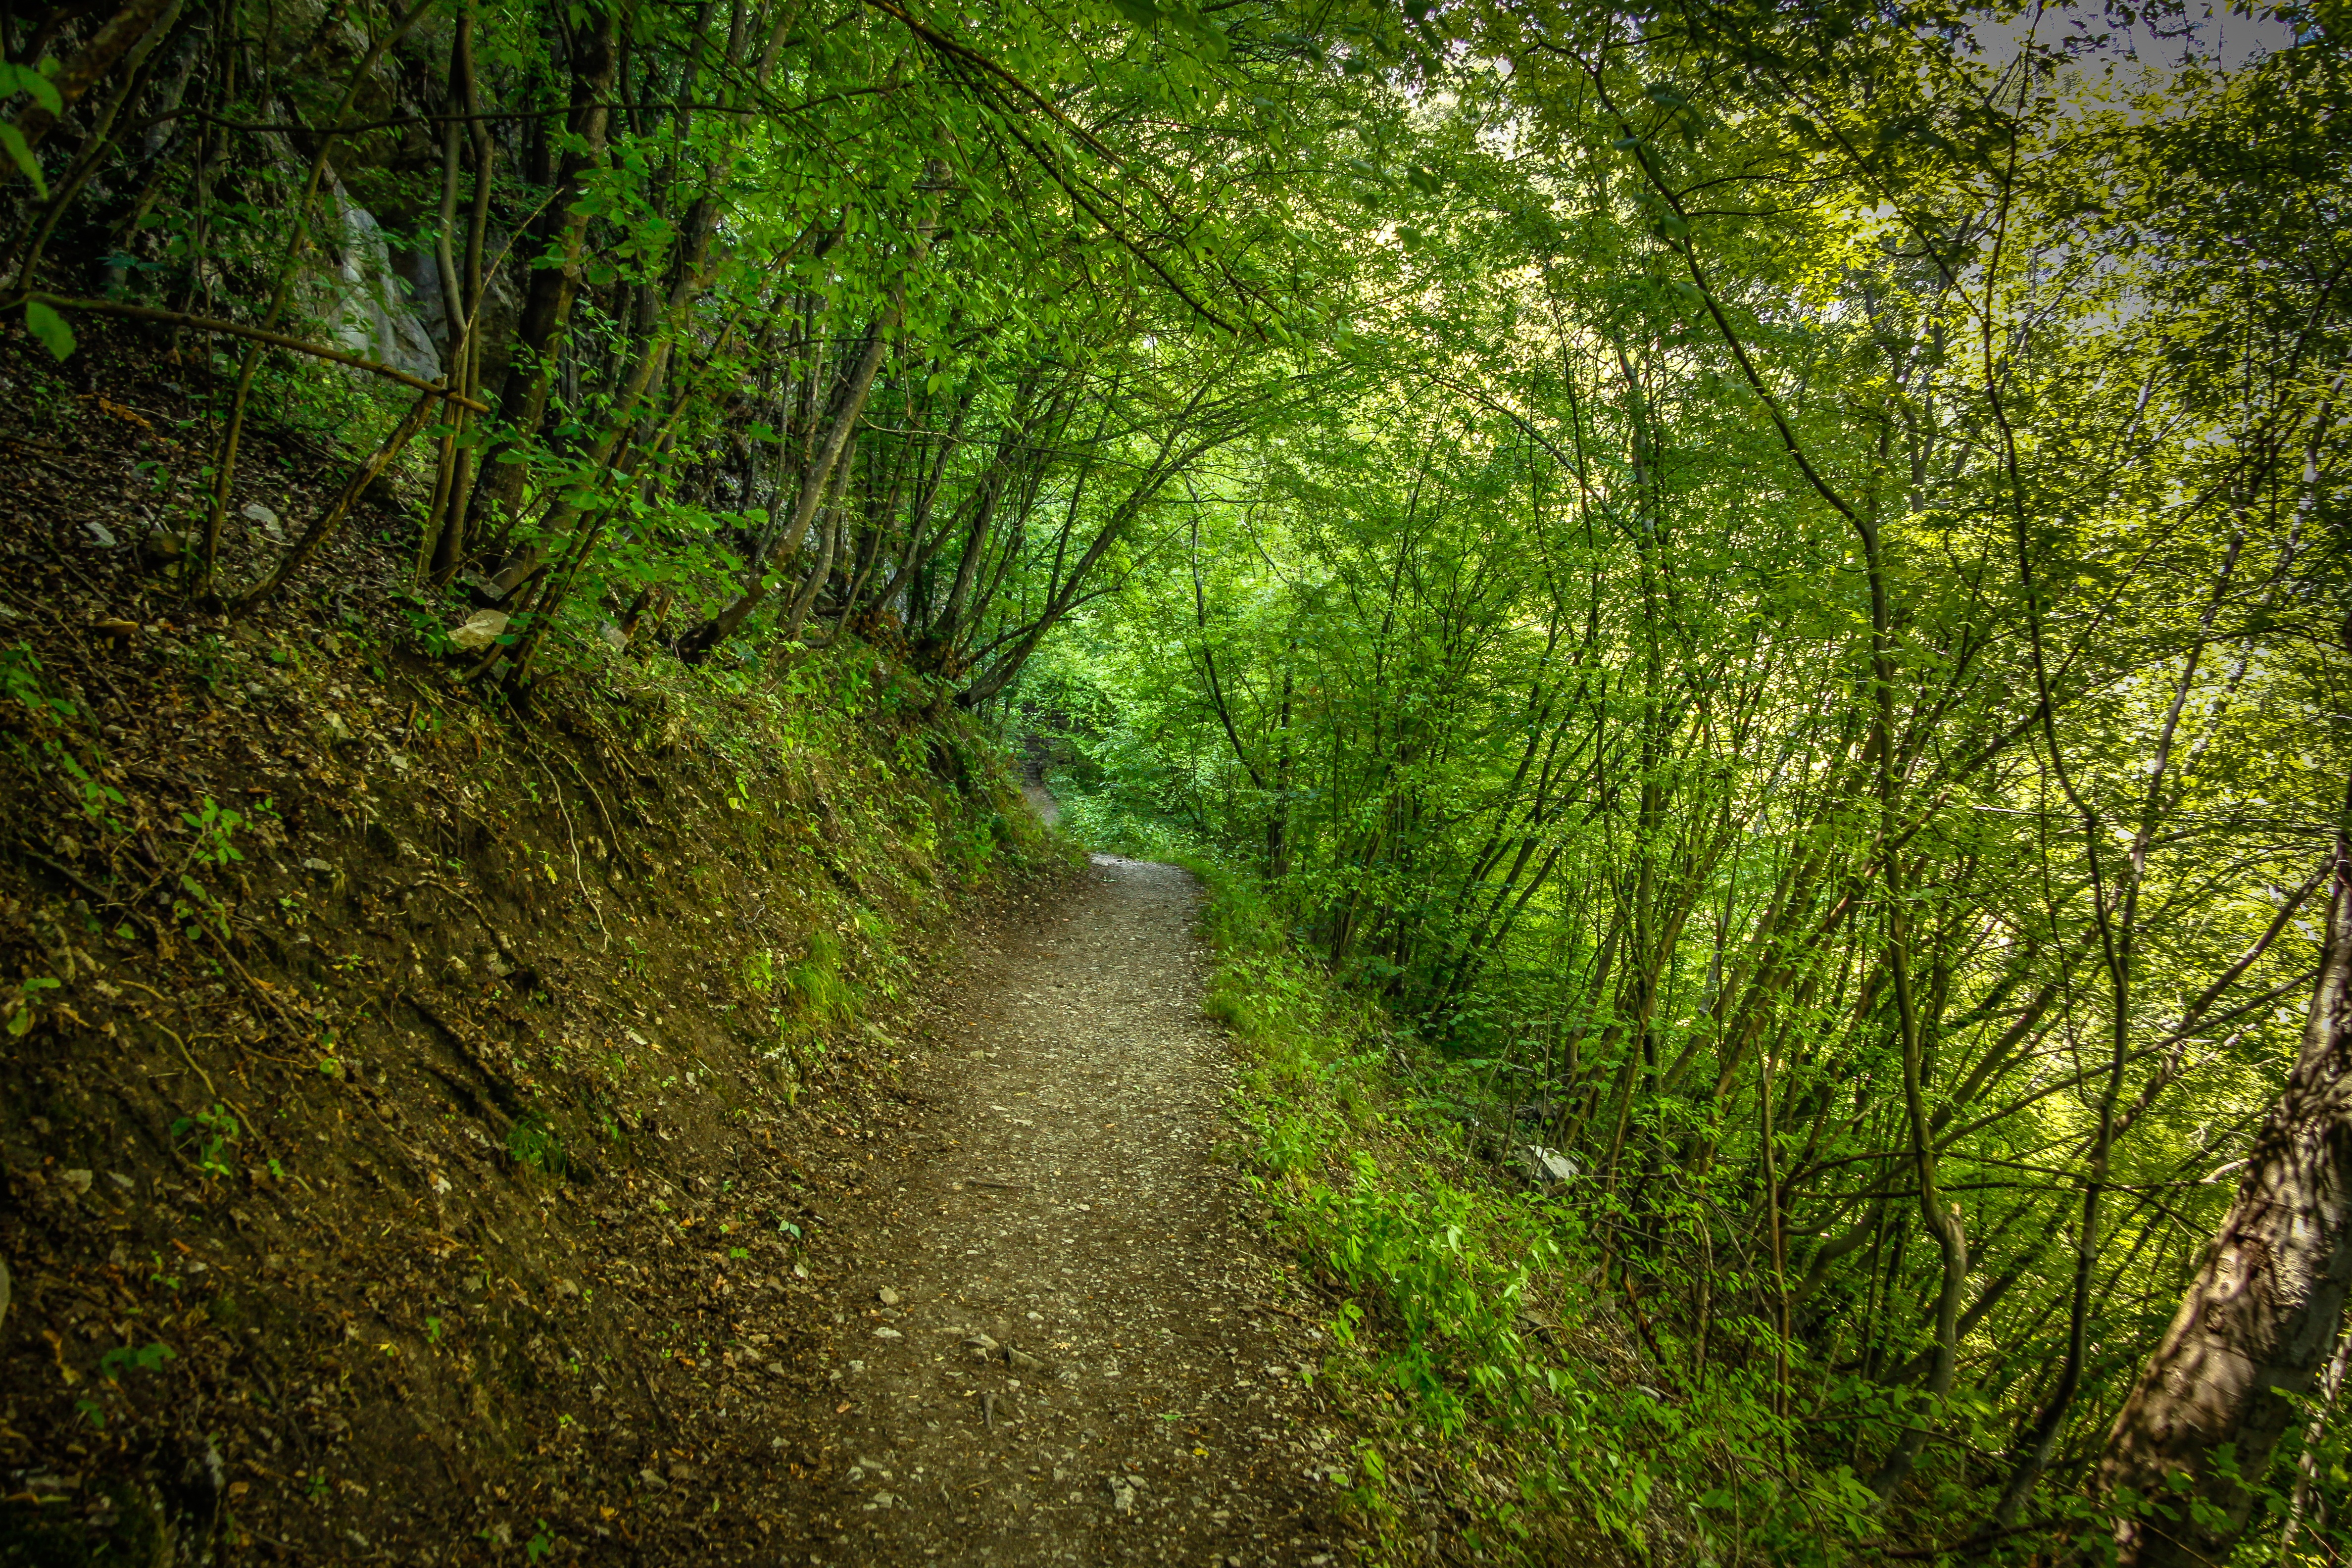
landscape, tree, nature, forest, path, grass, outdoor, wilderness, branch, mountain, plant, hiking, trail, countryside, sunlight, leaf, adventure, summer, tourist, travel, stream, rural, green, jungle, hike, natural, autumn, tourism, trees, vegetation, rainforest, deciduous, woodland, habitat, ecosystem, bulgaria, old growth forest, natural environment, geographical feature, atmospheric phenomenon, woody plant, temperate broadleaf and mixed forest